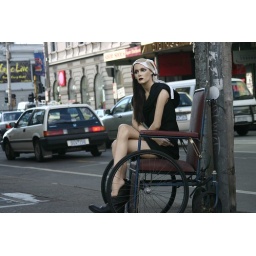
On Brunswick street, we found the mannequin's had had enough of standing in the window displays.